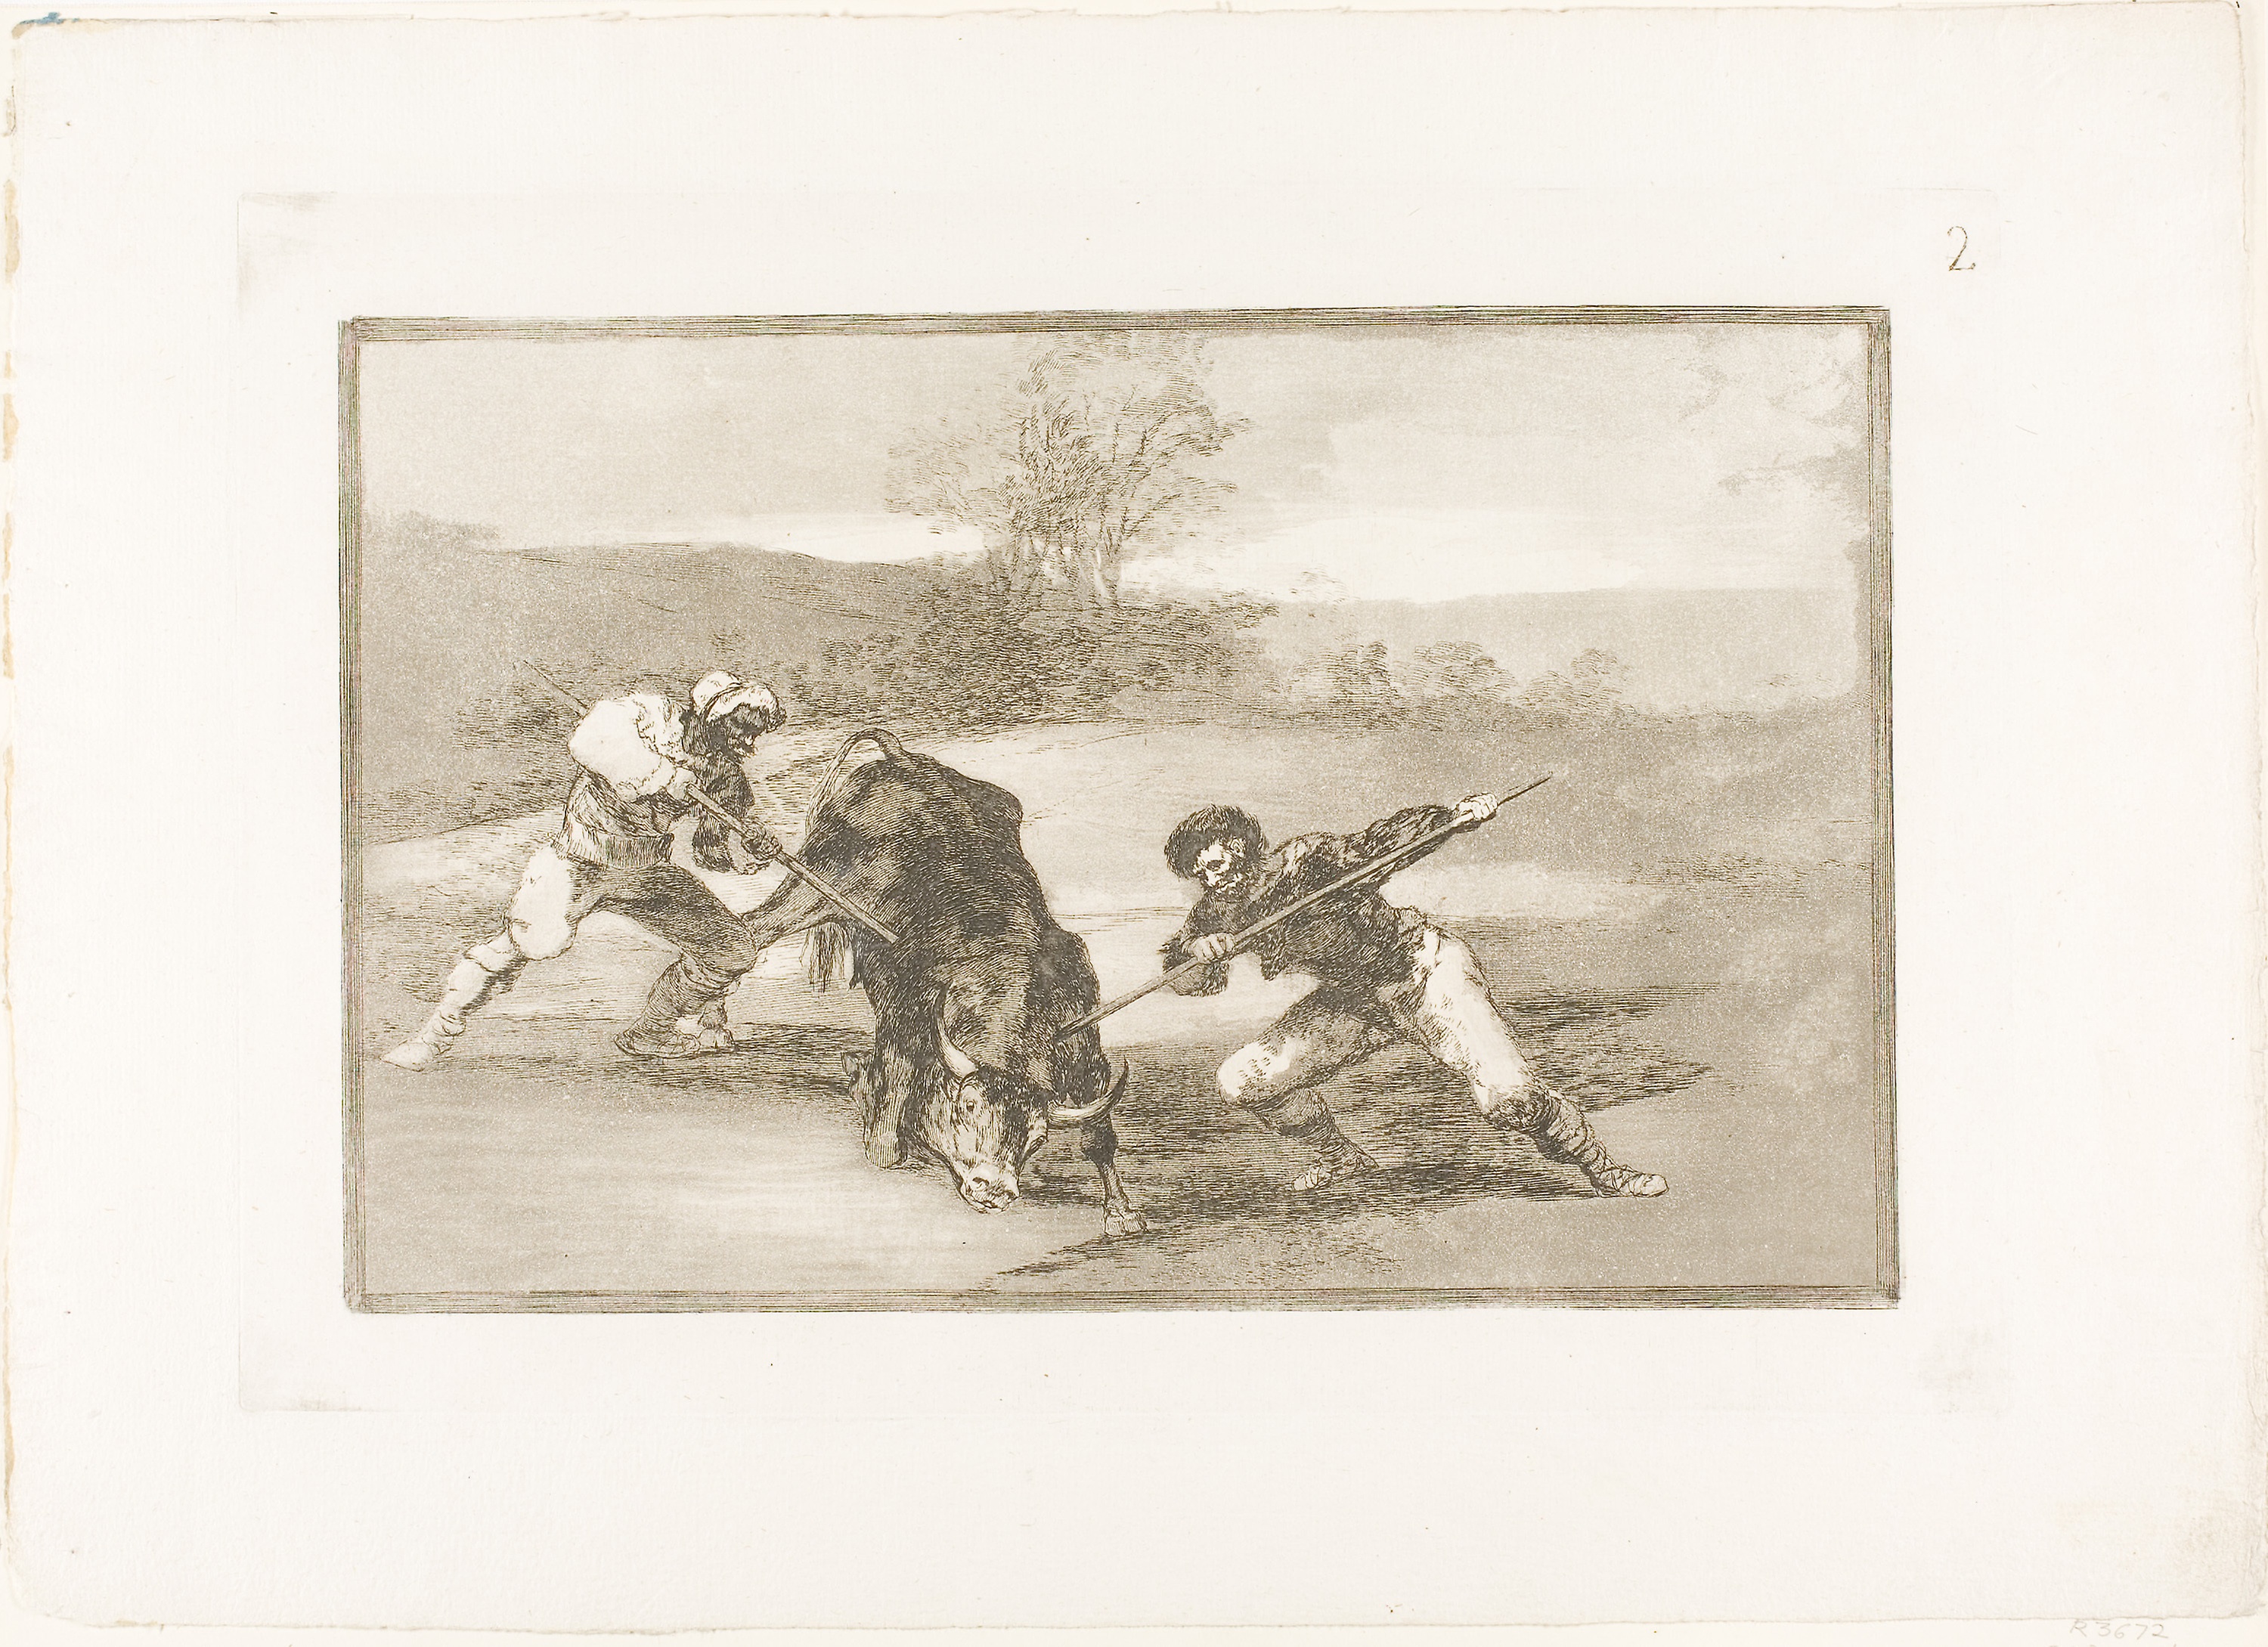
picture frame, artwork, art, history, drawing